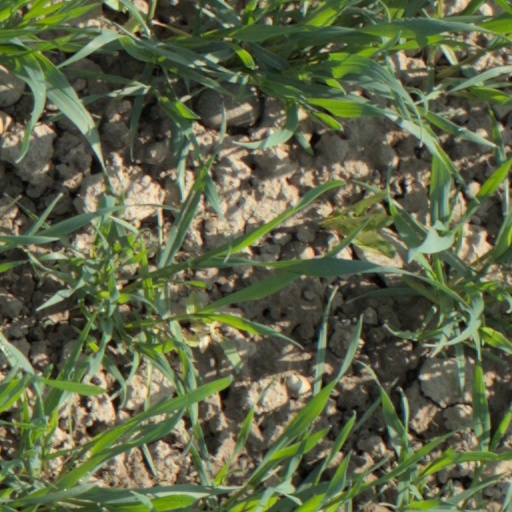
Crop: wheat